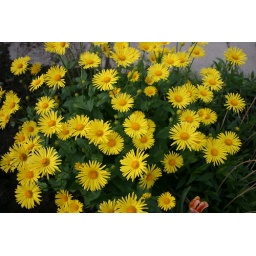
was digging in the flower bed and couldn't resist going in for the camera